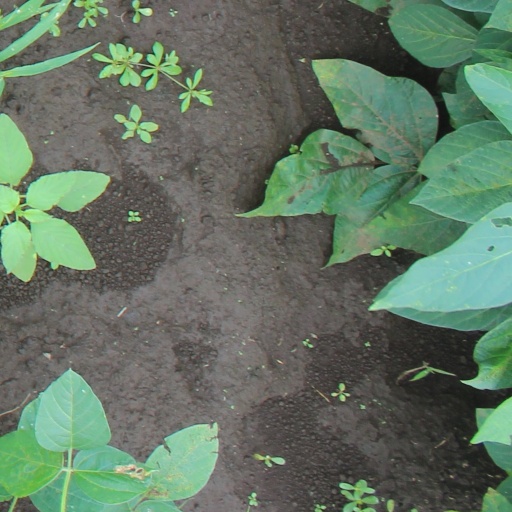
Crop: soybean